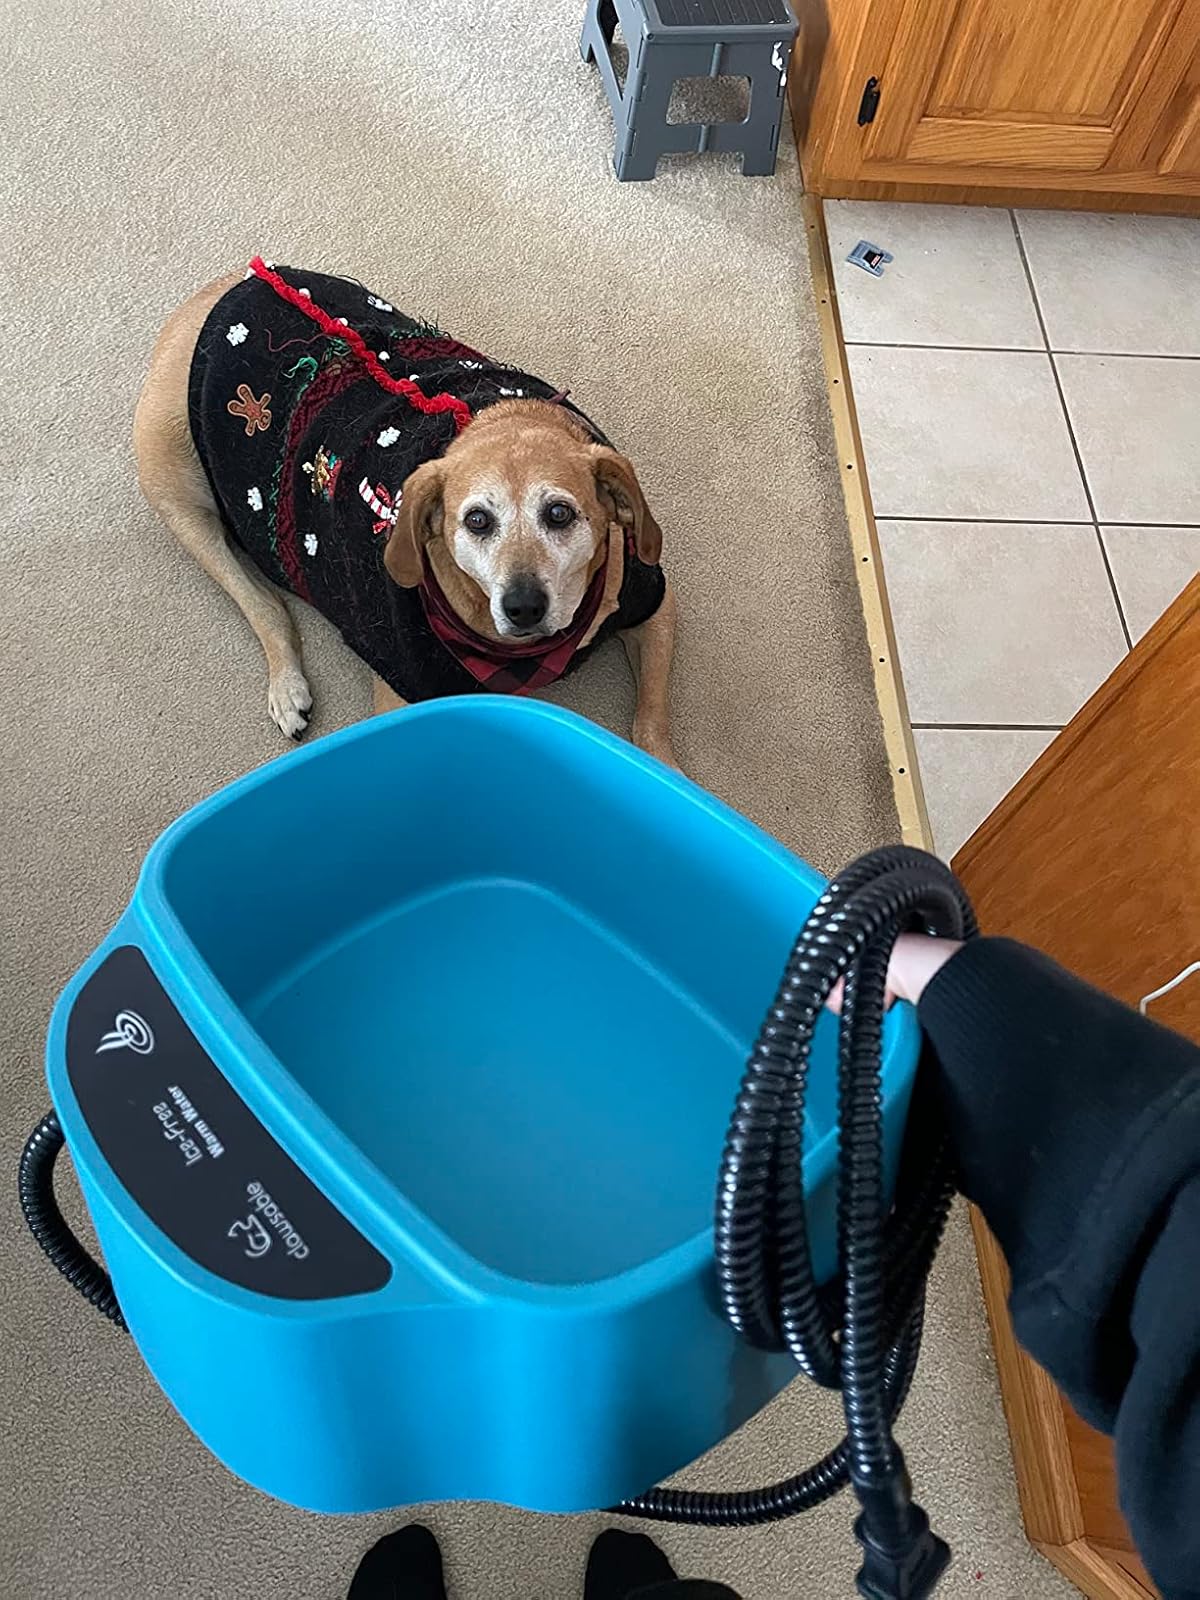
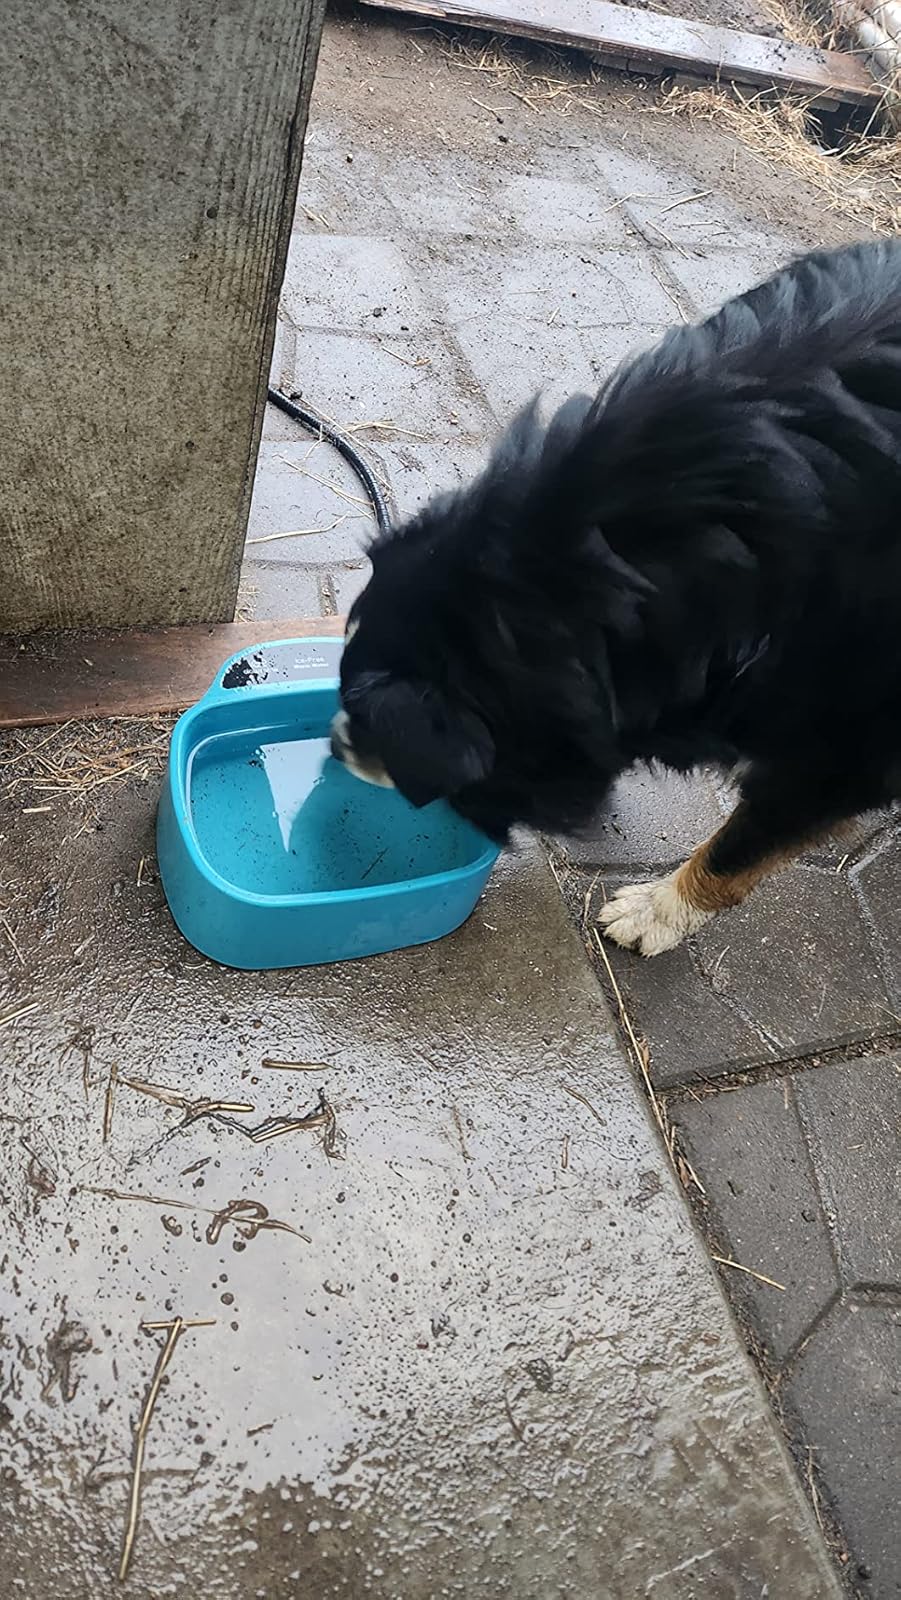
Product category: items_bowl
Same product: yes